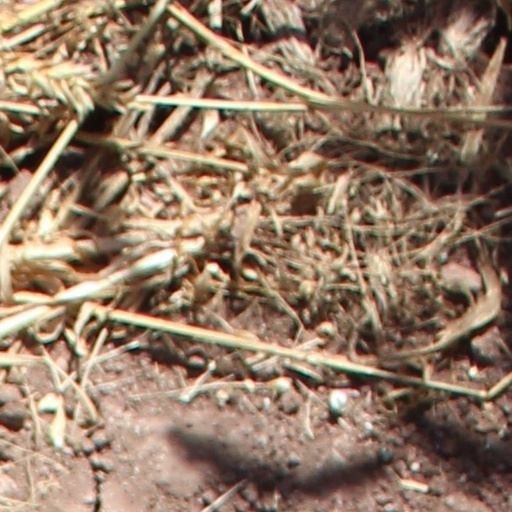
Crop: wheat